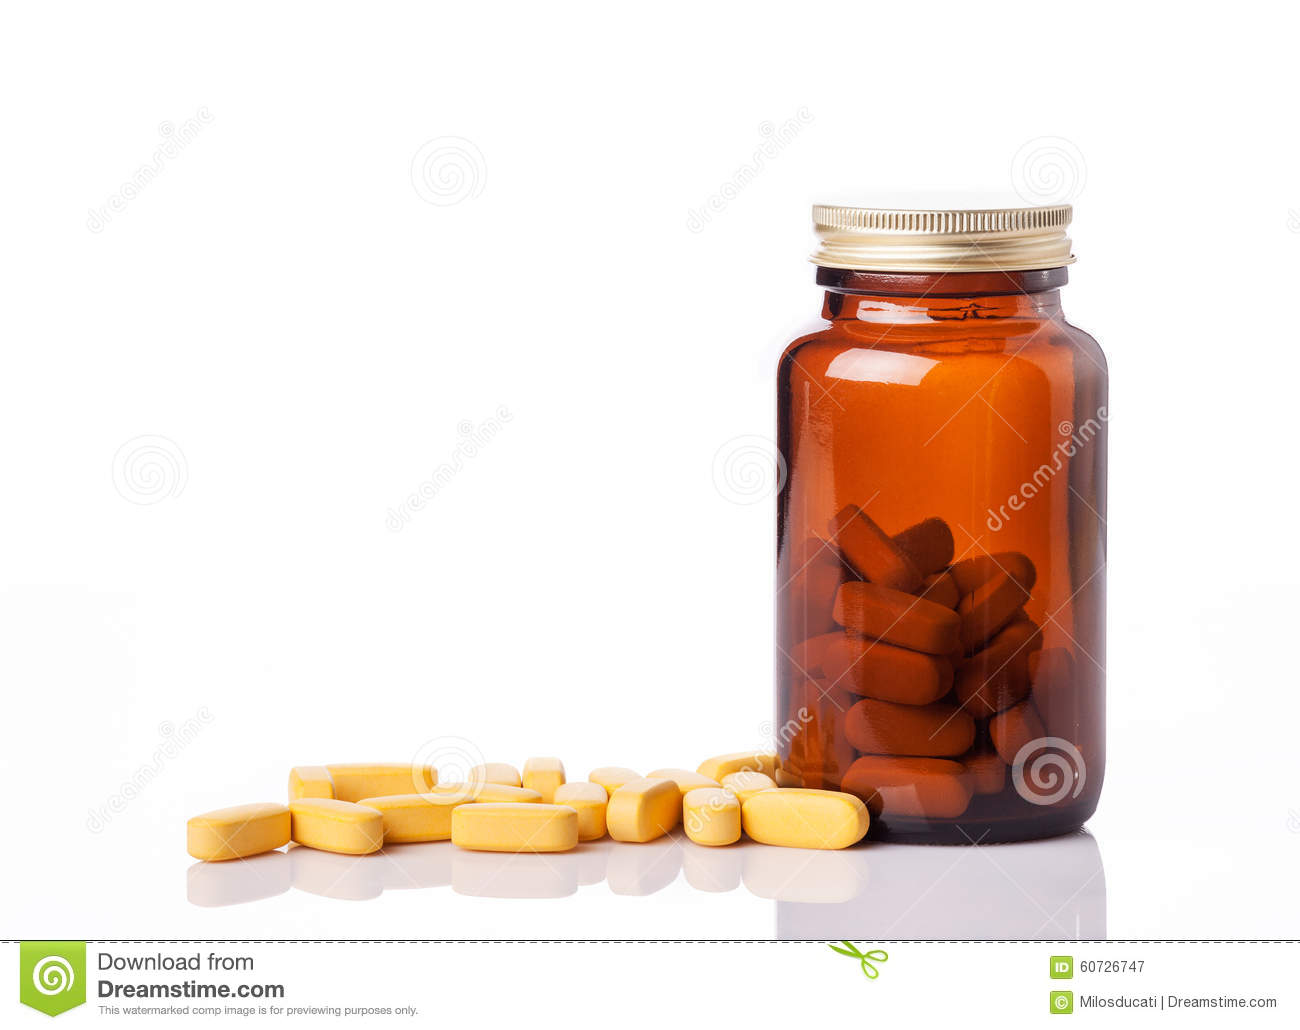
Label: plastic